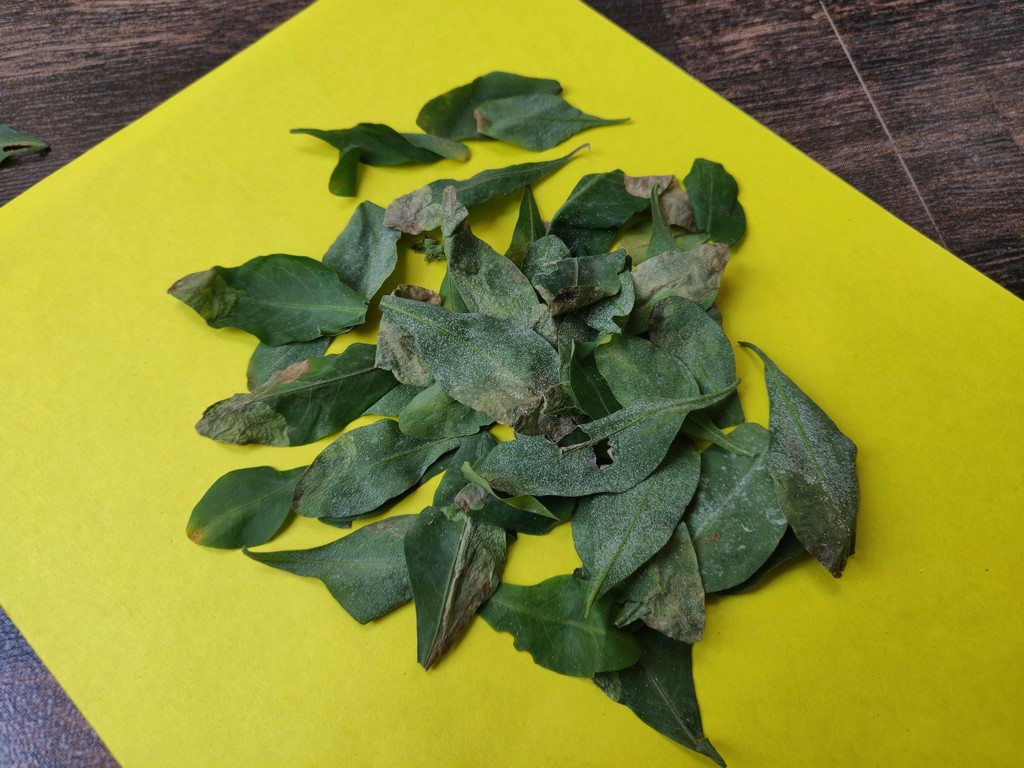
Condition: Unhealthy
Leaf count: multiple
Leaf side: unknown